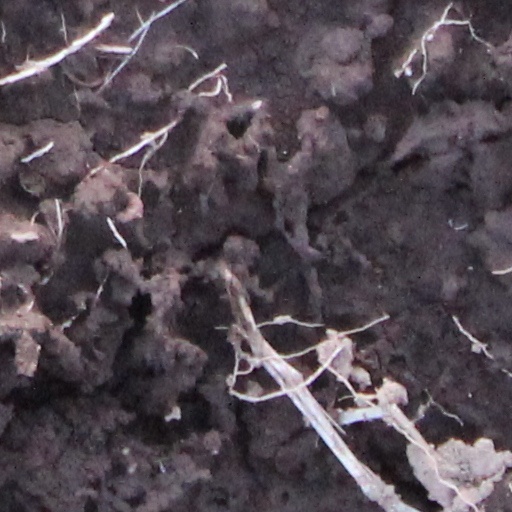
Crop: wheat